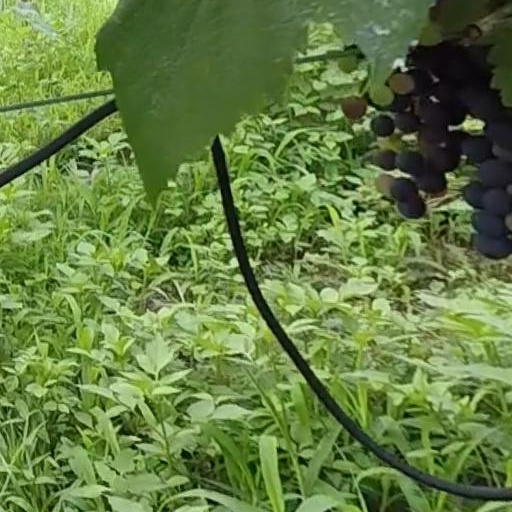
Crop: grape